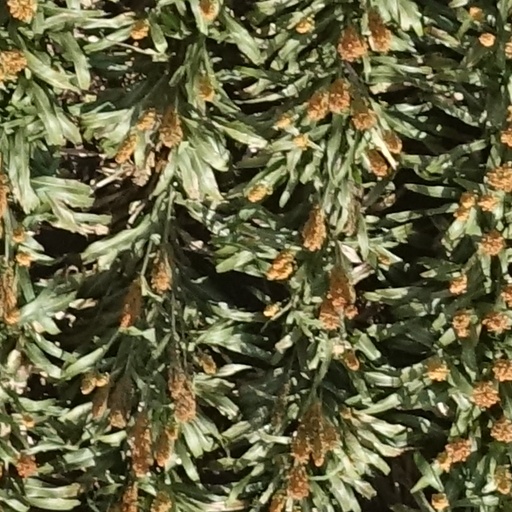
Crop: sorghum